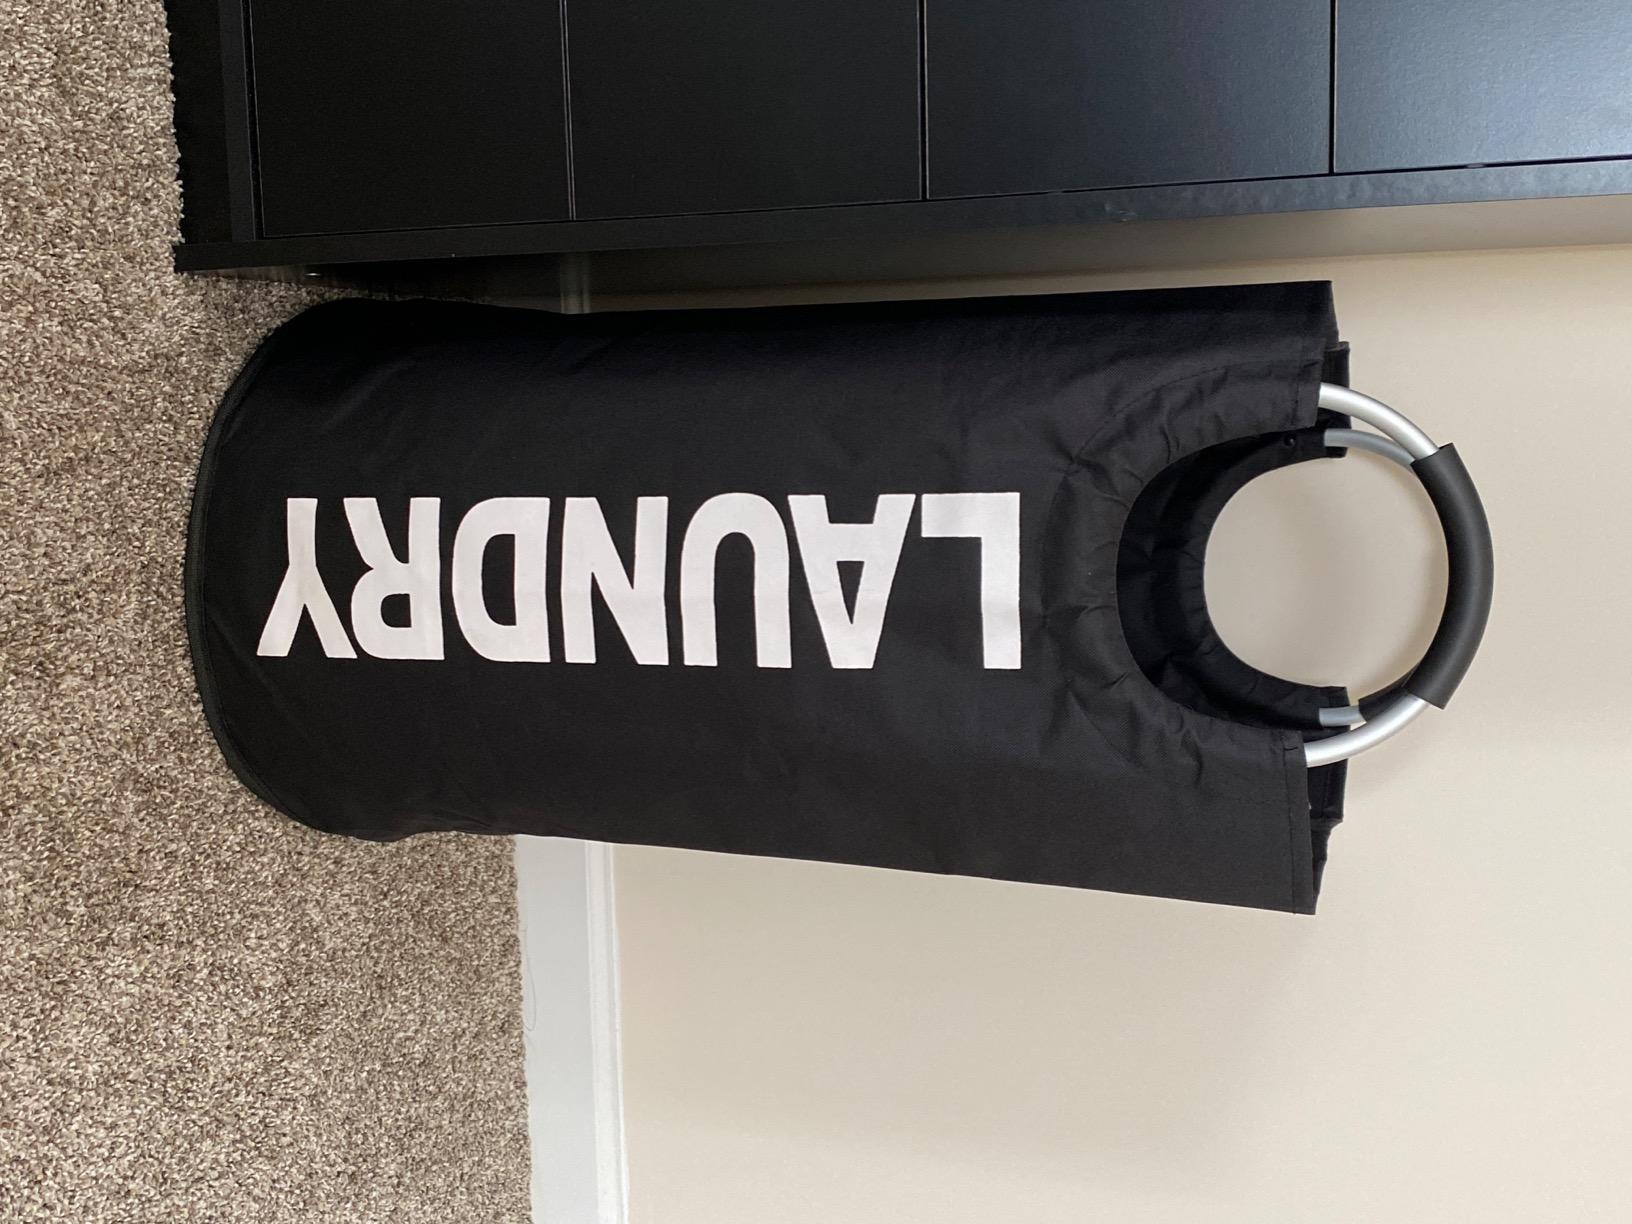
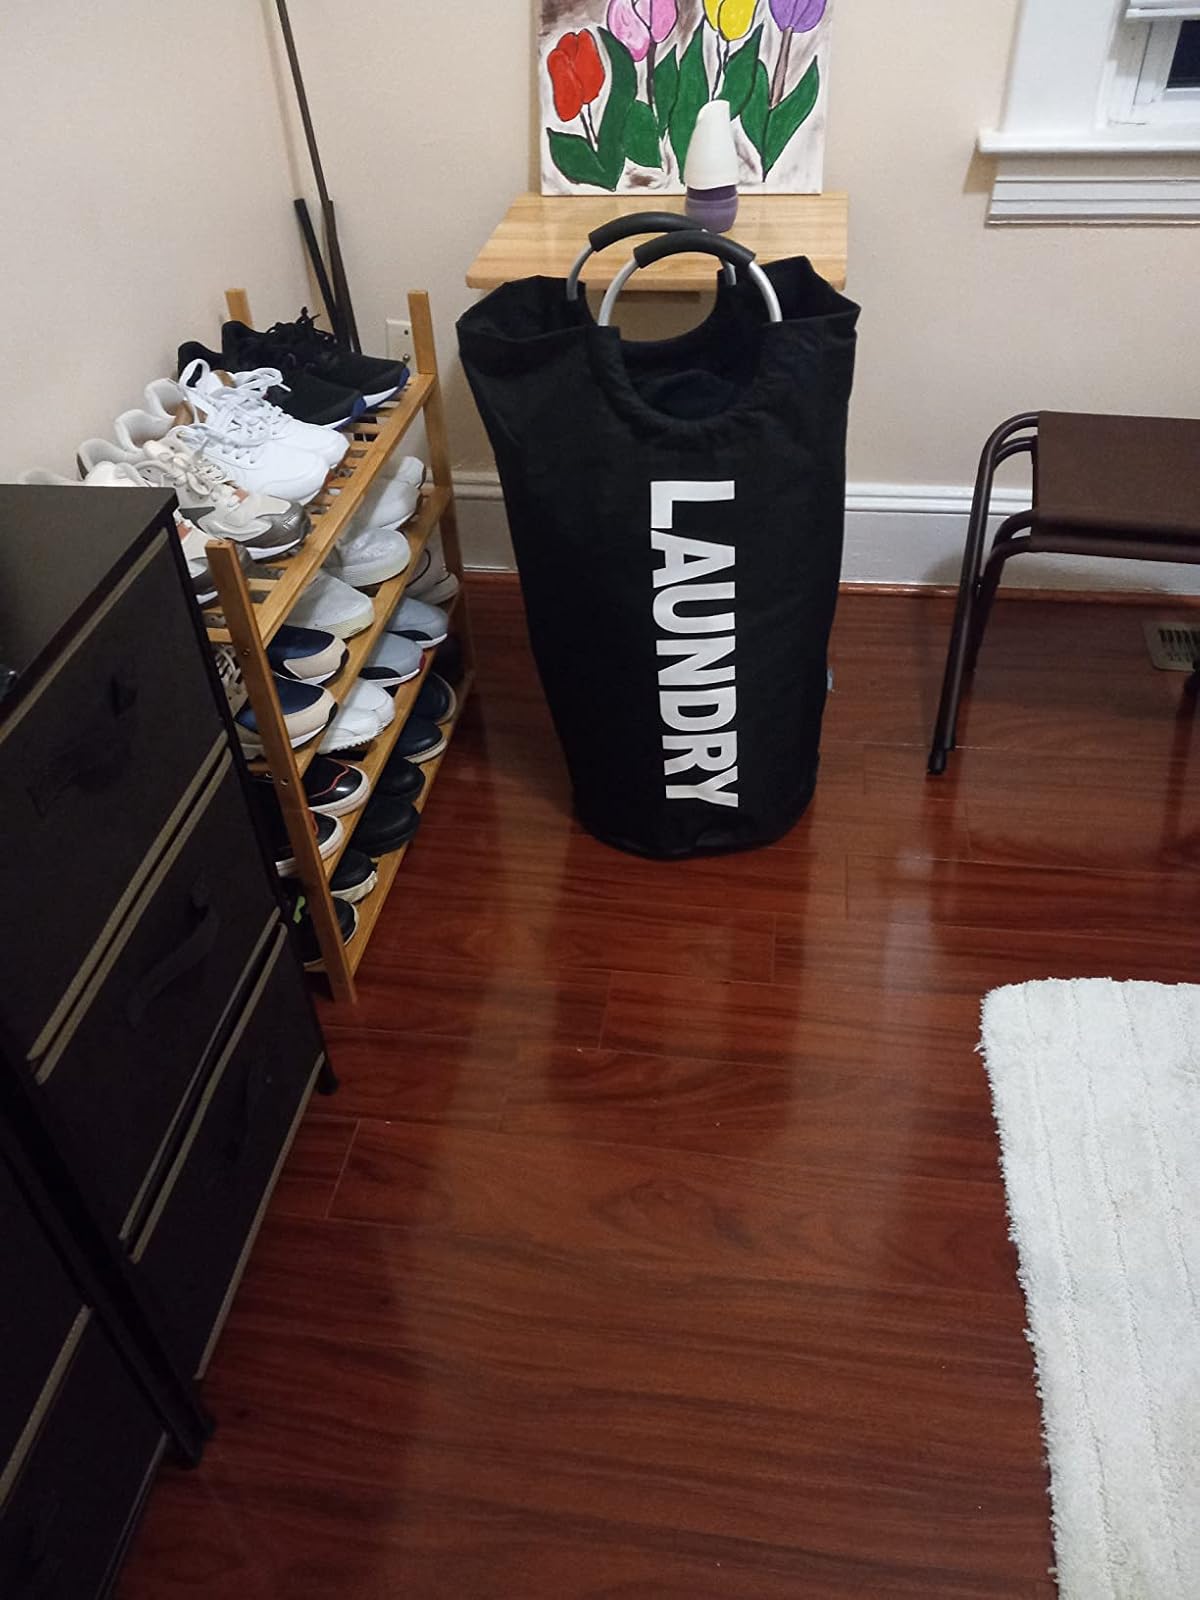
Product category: items_hamper
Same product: yes